Preses (Church of Norway)

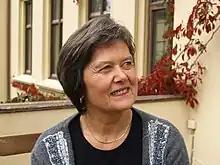
Former Preses of the Bishops' Conference, Helga Haugland Byfuglien

The first permanent Preses was Helga Haugland Byfuglien who was appointed to the position on 25 March 2011 by the Cabinet of Norway, and she officially took over on 2 October 2011 at the next meeting of the Bishops' Conference. She retired in 2020 and was replaced by Olav Fykse Tveit. The Preses is a bishop, but is the only bishop in the Church of Norway who does not oversee a diocese. Rather, this bishopric primarily oversees the work of the Bishops' Conference and the duties assigned to it by the conference. The Preses is based at the Nidaros Cathedral in Trondheim, along with the Bishop of the Diocese of Nidaros. The Preses is also the dean of the Nidaros domprosti (deanery) in central Trondheim.